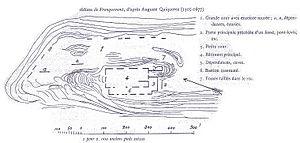
Au Moyen Âge, Franquemont est une seigneurie située sur les deux rives du Doubs, lesquelles sont dominées par le château de Franquemont. La seigneurie comprend alors les rives du Theusseret jusqu’au Moulin du Plain, le vallon, les moulins, les hameaux et villages de Gourgouton, Montbaron, Vautenaivre, Beaujour et Goumois.